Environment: real
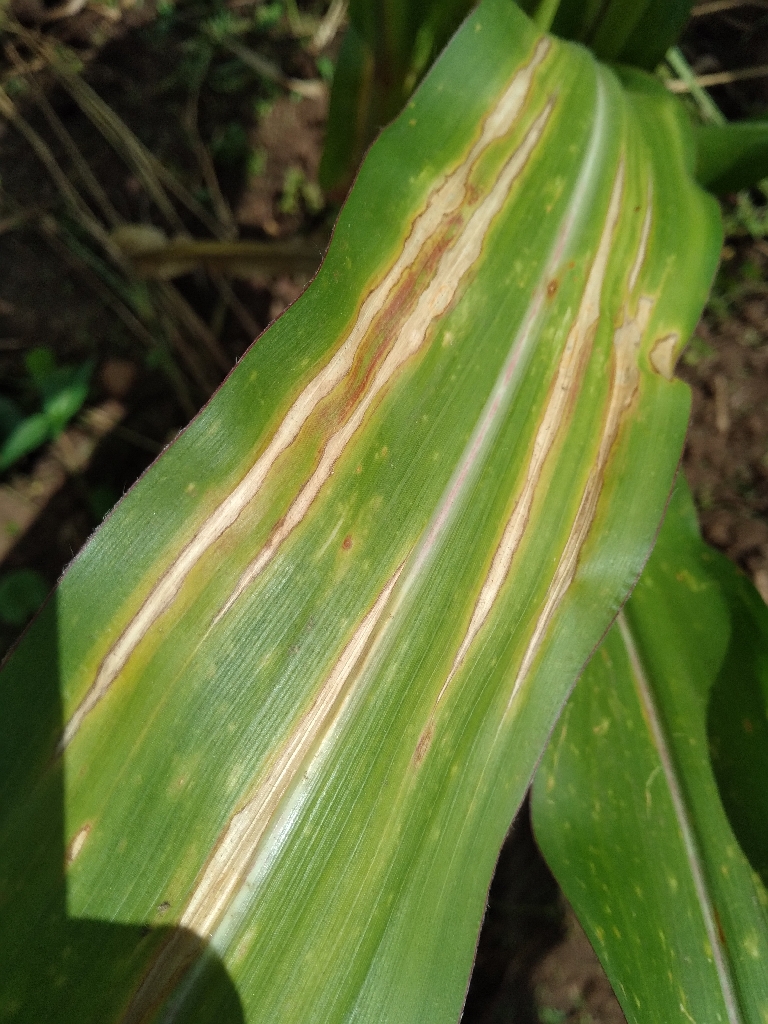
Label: northern_corn_leaf_blight